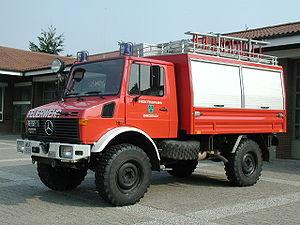
Le terme véhicule tout-terrain ou véhicule hors route désigne un véhicule de type automobile, moto, camion, camionnette, pick-up ou encore quad destiné à être aussi à l'aise sur n'importe quel terrain.